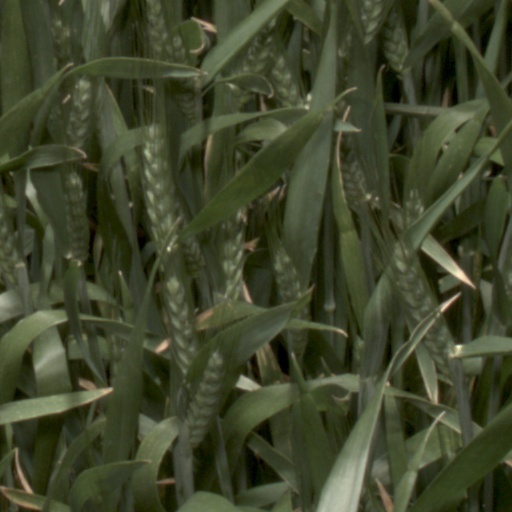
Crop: wheat